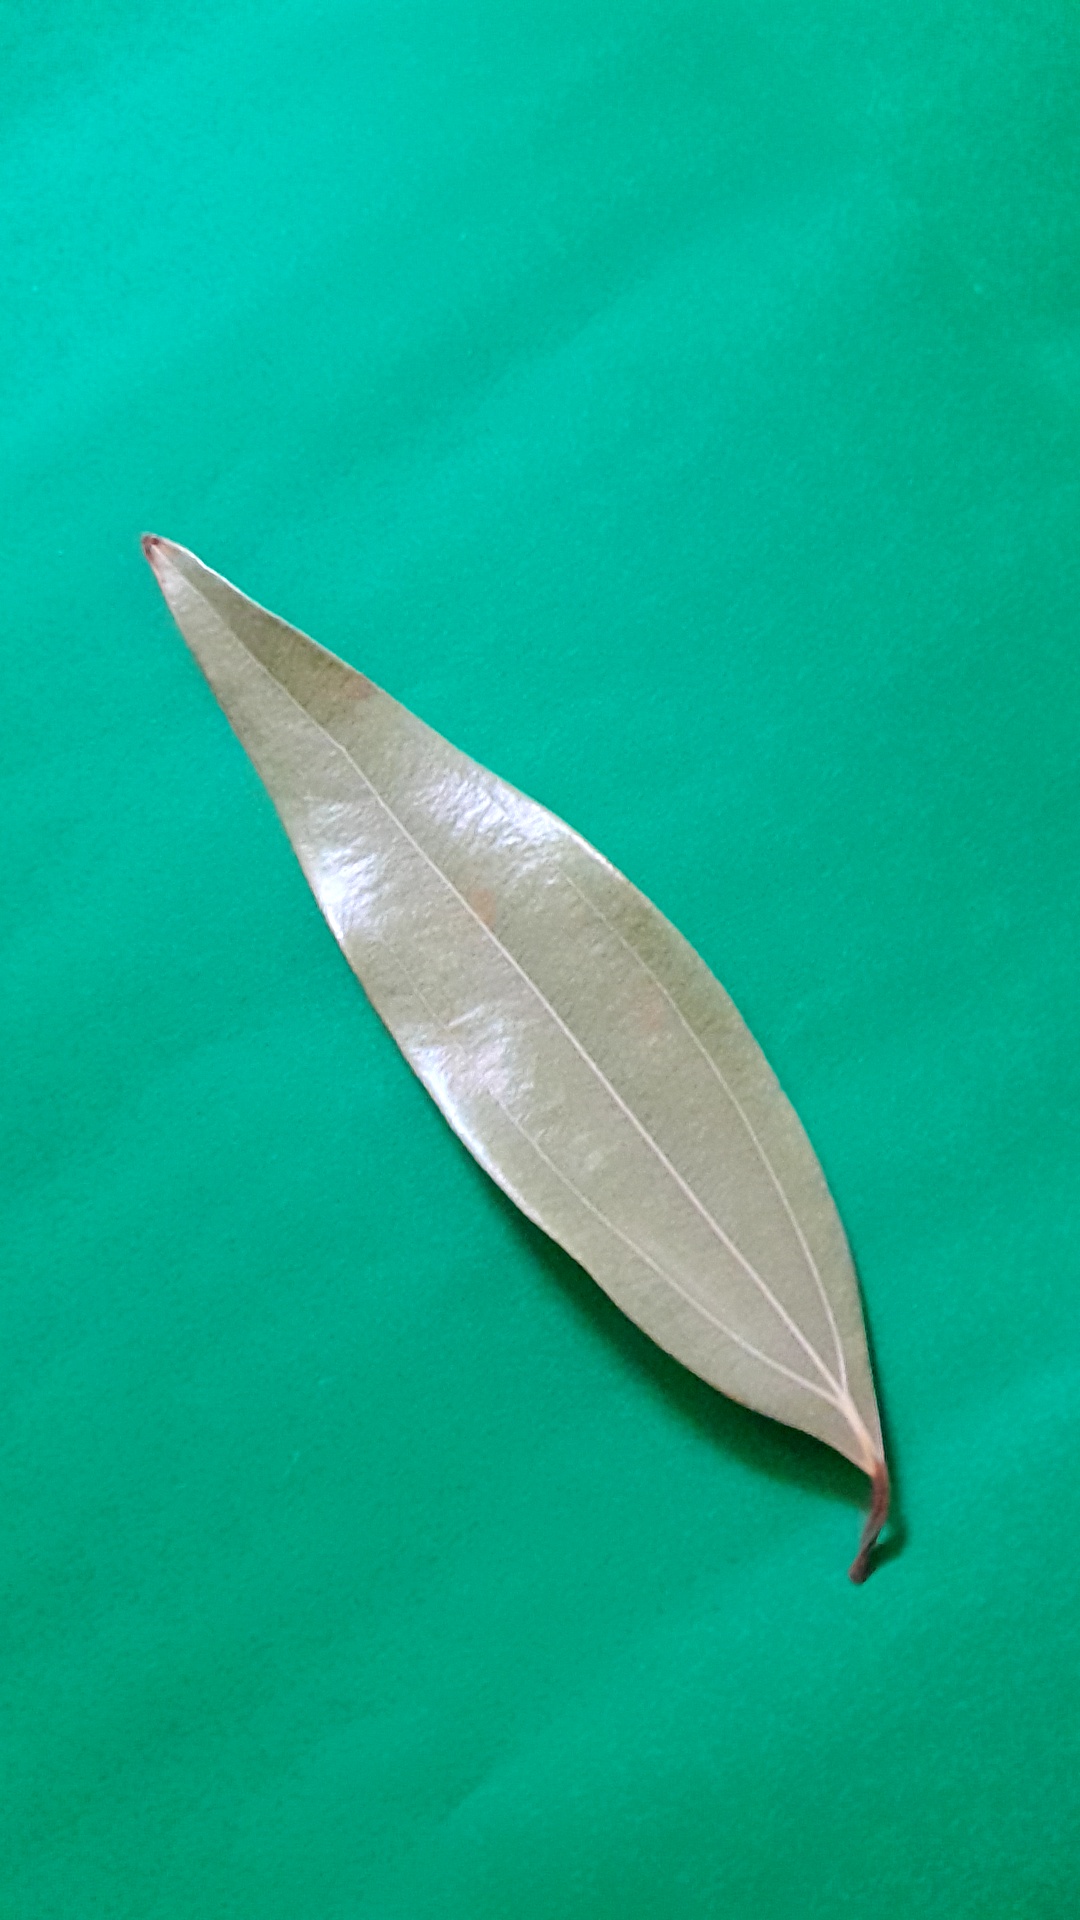
Label: Dry Leaf